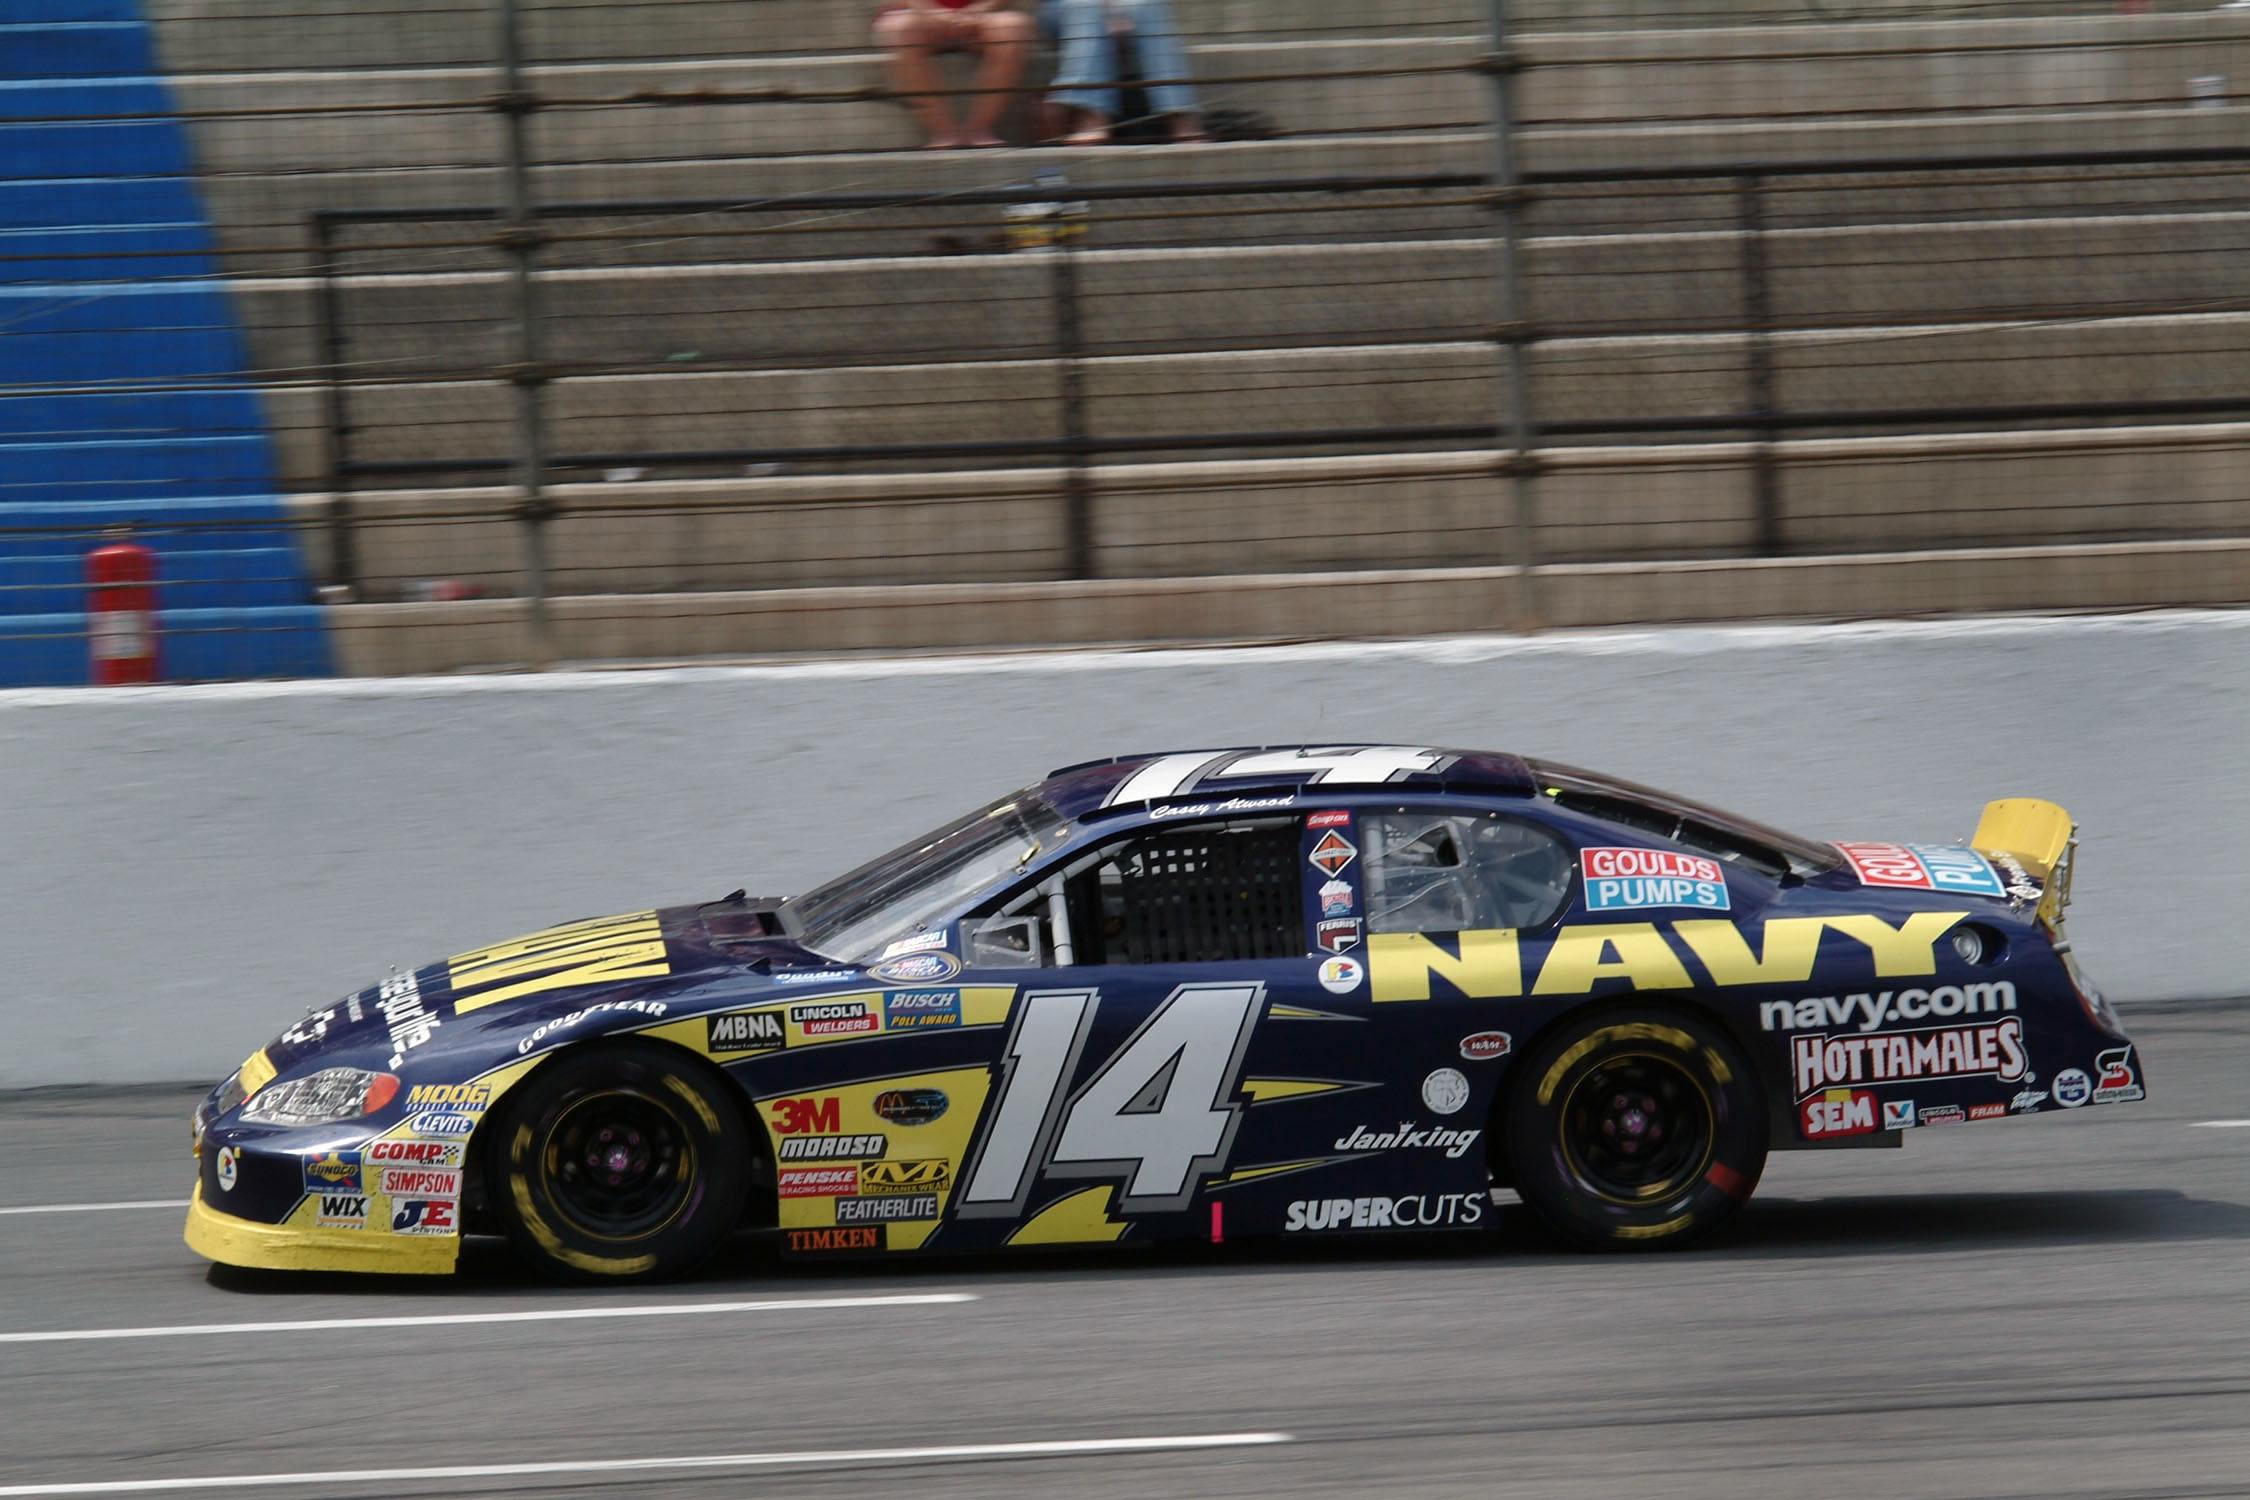
track, road, sport, car, driving, auto, speed, sports car, motor vehicle, speedway, race car, race, team, racing, race track, porsche, fast, motorsports, driver, racer, motorsport, nascar, touring car, auto racing, motor sports, automotive exterior, compact car, automotive design, sport venue, performance car, auto race, sports prototype, stock car racing, touring car racing, sports car racing, endurance racing motorsport